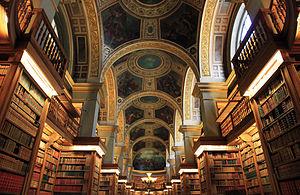
Bibliothèque de l'Assemblée Nationale, située dans le Palais Bourbon, Paris. Les peintures sont d'Eugène Delacroix (1798-1863), réalisées entre 1838 et 1847.
Le palais Bourbon est le nom communément donné au bâtiment qui abrite l'Assemblée nationale française, situé sur le quai d'Orsay, dans le 7ᵉ arrondissement de Paris, dans l’enfilade du pont de la Concorde et de la place de la Concorde. Il est gardé par le 2ᵉ régiment d'infanterie de la Garde républicaine.